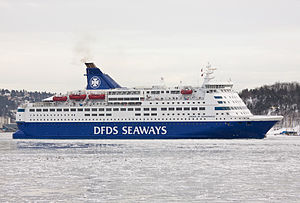
Københavns hoteller
Dette er en oversigt over Københavns største hoteller baseret på antal værelser. Listen er ikke komplet og udbygges stadigvæk. De to Oslobåde er markeret med orange, da hver af disse cruisefærger som udgangspunkt befinder sig i København hver anden dag.